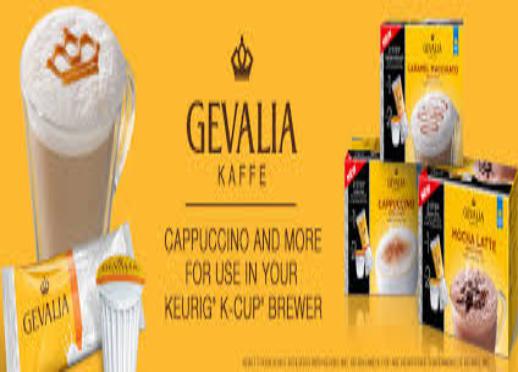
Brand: Gevalia
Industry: Food